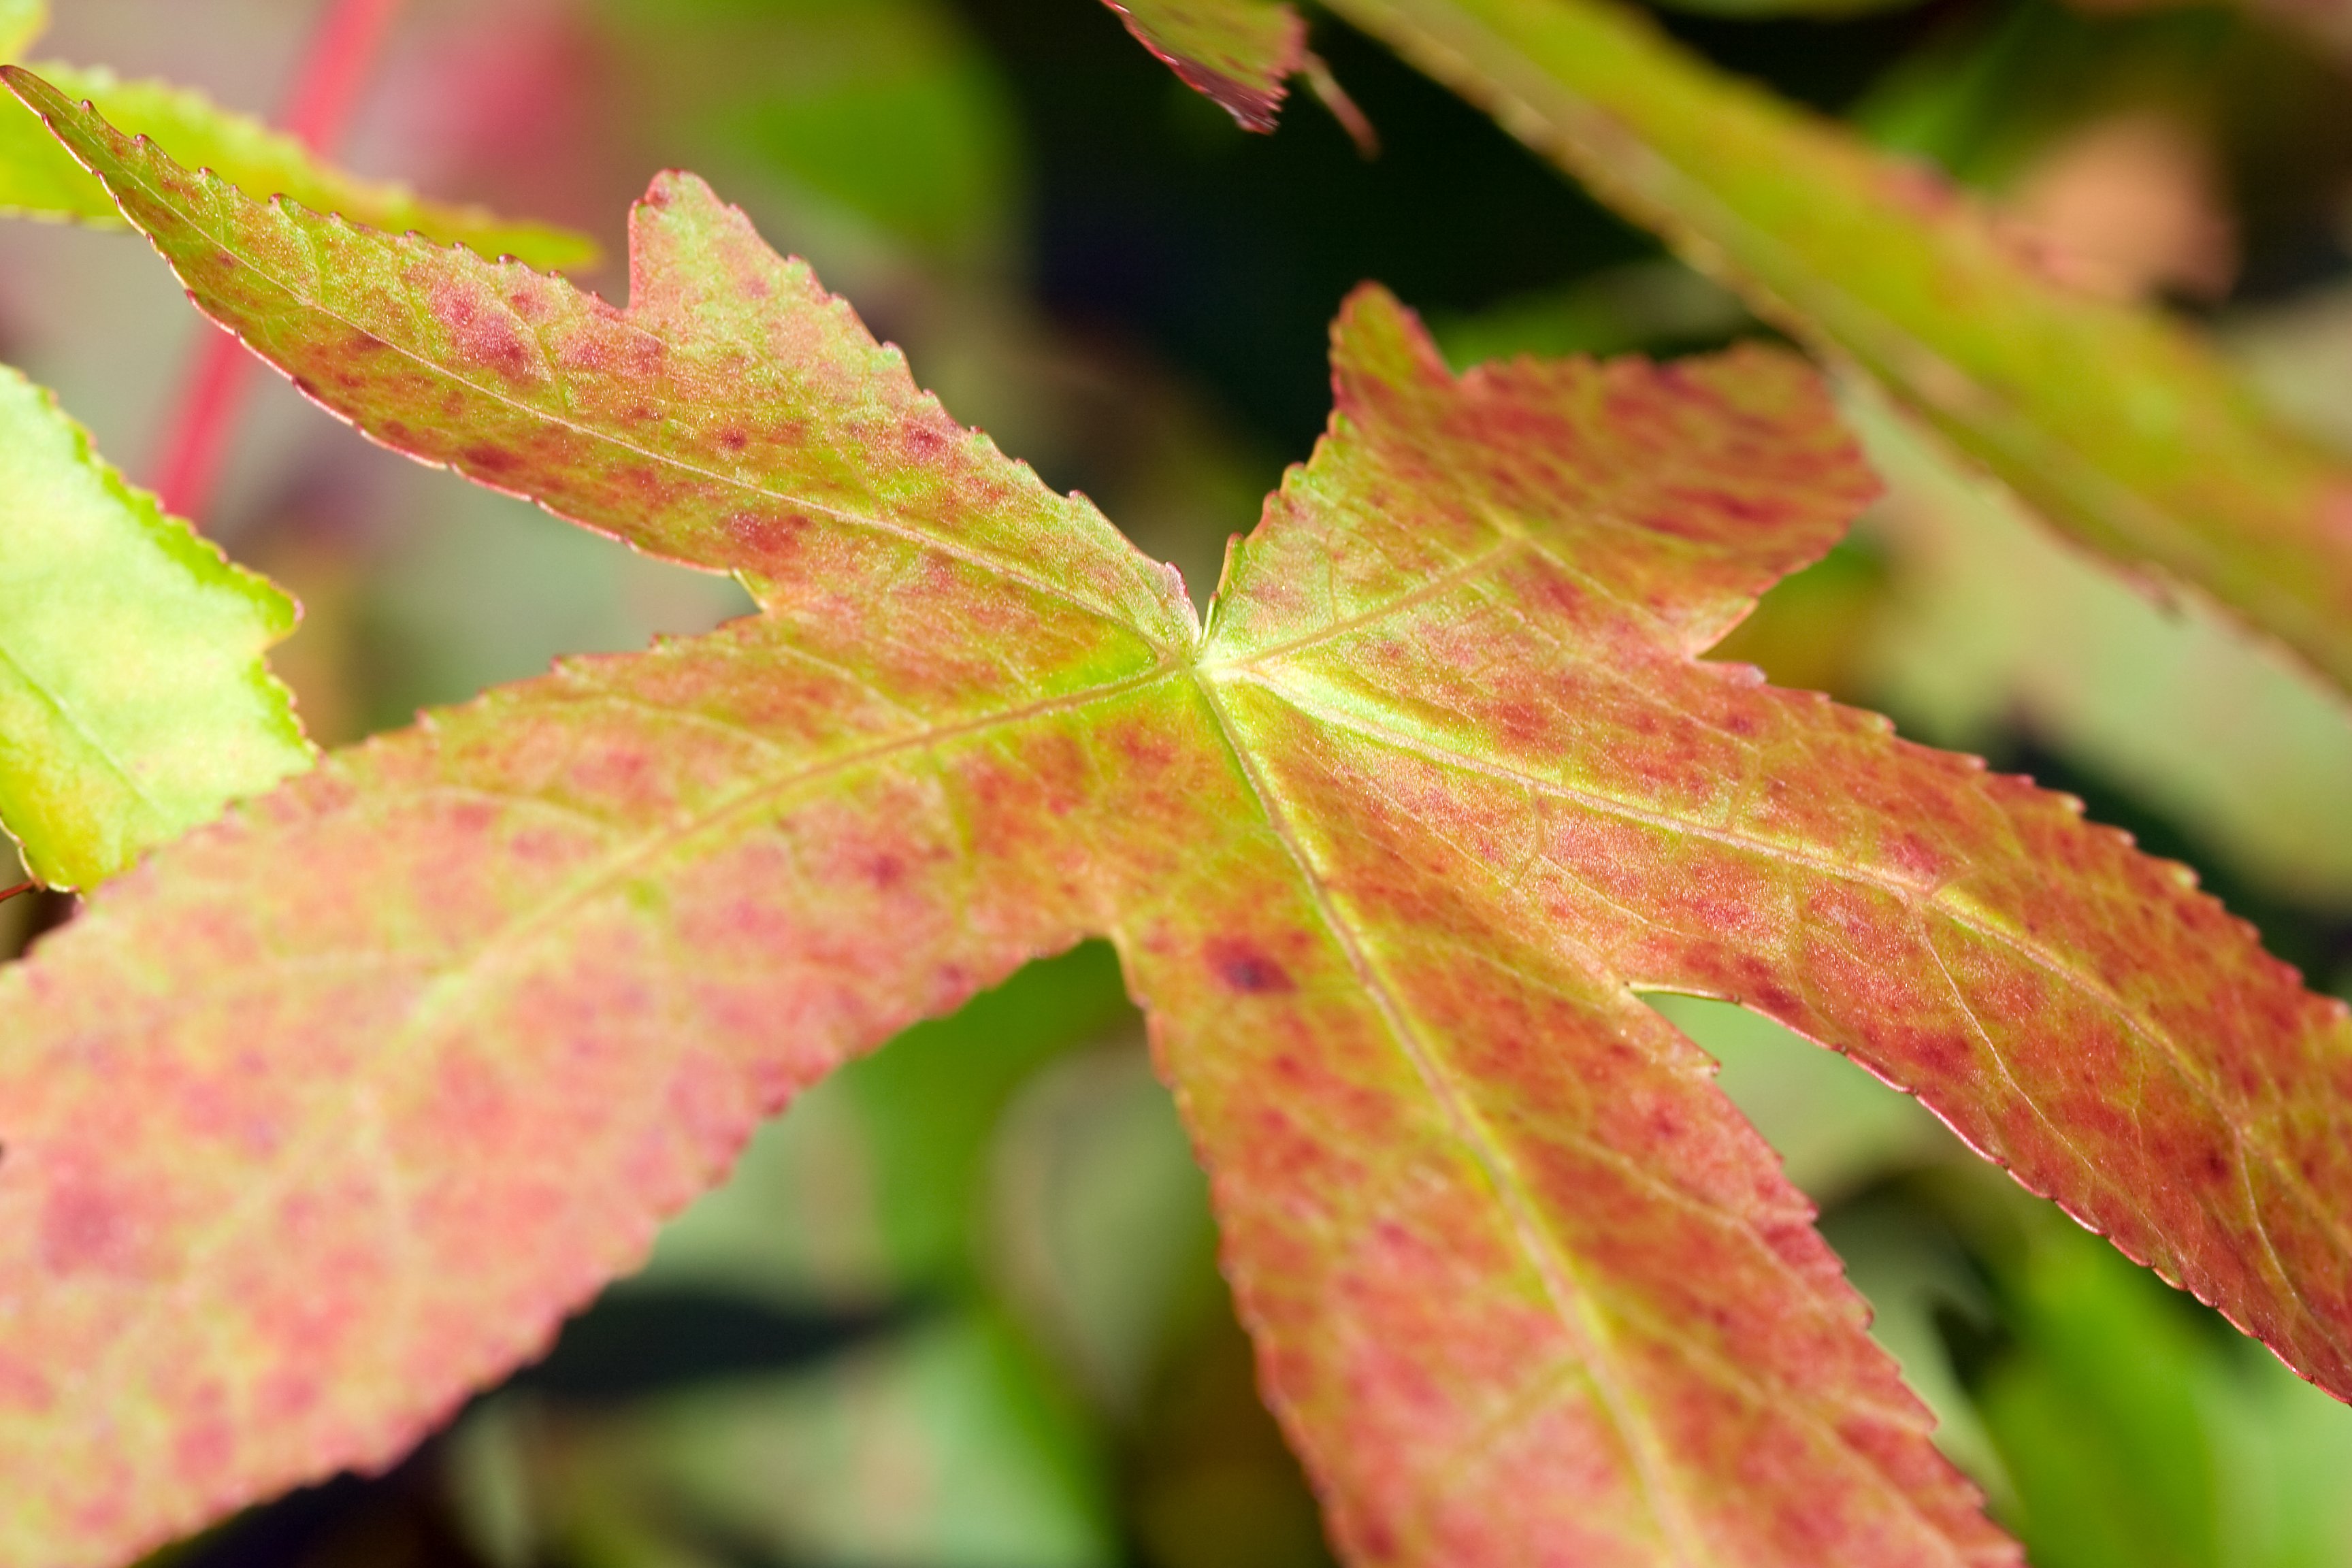
tree, branch, plant, leaf, fall, flower, green, red, autumn, botany, flora, season, maple tree, maple leaf, close up, leaves, shrub, macro photography, flowering plant, plant stem, woody plant, land plant